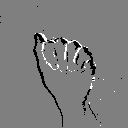
ASL letter: a